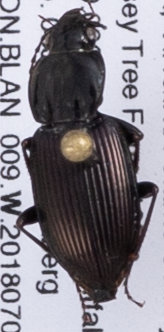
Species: Pterostichus trinarius
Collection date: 2018-07-03
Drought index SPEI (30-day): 1.442
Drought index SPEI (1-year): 1.45
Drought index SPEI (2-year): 1.01